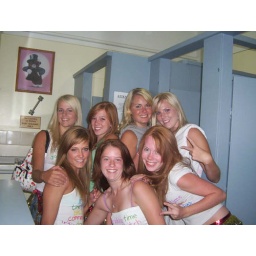
Some girls in the bathroom